Old Main Street Historic District (Dubuque, Iowa)

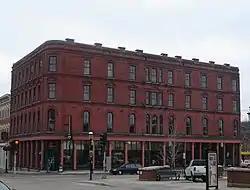

Old Main Street Historic District is a nationally recognized historic district located in Dubuque, Iowa, United States. It was listed on the National Register of Historic Places in 1983. At the time of its nomination it consisted of 33 resources, which included 30 contributing buildings and three non-contributing buildings. In 2015 the boundaries were increased to include five more buildings. Four of the buildings are contributing properties that were excluded from the original district because they were slated to be torn down as a part of the expansion of U.S. Route 61. While the highway was built the buildings were spared. The fifth building is non-contributing as are three structures.